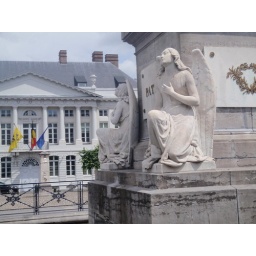
our couchsurfers lived in that white building